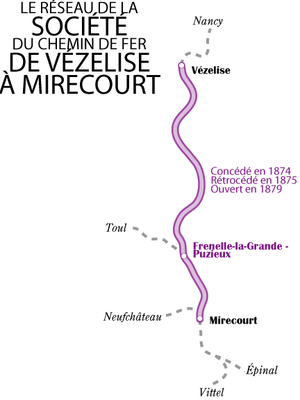
La Société du chemin de fer de Vézelise à Mirecourt est une compagnie ferroviaire de la deuxième moitié du XIXᵉ siècle, rétrocessionnaire de la ligne d'intérêt local de Vézelise à Mirecourt, concédée en 1874 à MM. Tourtel et Lenglet.